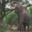
Label: elephant